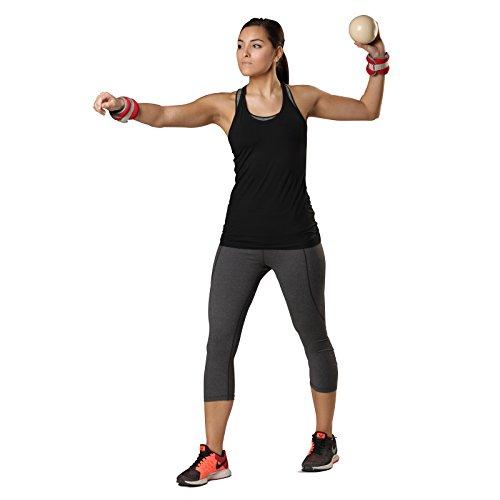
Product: TheraBand Soft Weight, 4.5" Diameter Hand Held Ball Shaped Isotonic Weight for Strength Training and Rehab Exercises
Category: Sports & Outdoors | Sports & Fitness | Exercise & Fitness | Accessories | Medicine Balls
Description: Hand-held, ball shaped weights allow for unilateral or bilateral exercise progression, easy use with balance training and stabilization exercises or with a rebounder or mini trampoline for plyometrics.
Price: Total price:
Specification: Product Dimensions:         4 x 4 x 4 inches ; 1 pounds    |Shipping Weight: 24.8 pounds (View shipping rates and policies)|ASIN: B019OOBXOE|Item model number: 25801|    #3342    in Patient Treatment Equipment    |    #70    in Medicine Balls    |    #16086    in Medical Supplies & Equipment